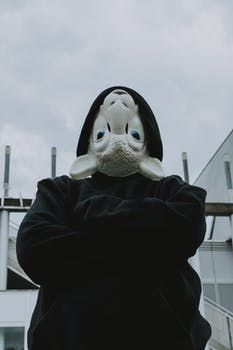
Label: No Watermark